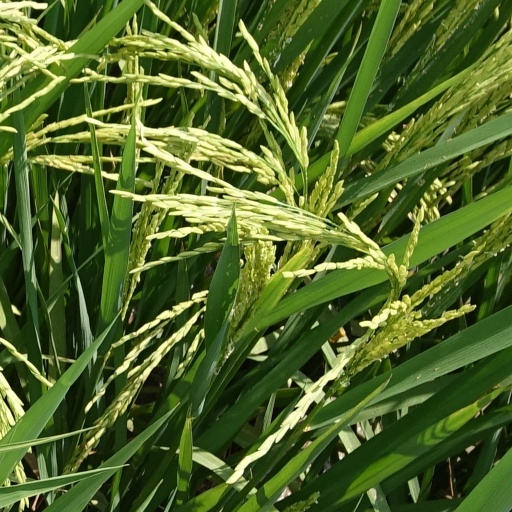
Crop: rice